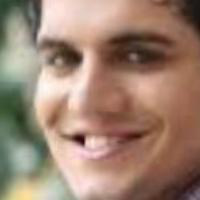
Age group: age 21-30